Nemo (file manager)

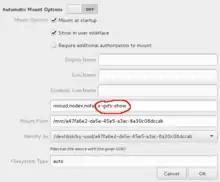
Whether Nemo shows a mount or not, is determined by the option codice_1 for the gvfs-udisks2-volume-monitor process. Screenshot of GNOME Disks.

Nemo is a free and open-source software and official file manager of the Cinnamon desktop environment. It is a fork of GNOME Files (formerly named Nautilus).